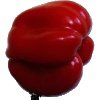
Label: Pepper Red 1